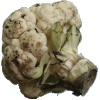
Label: Cauliflower 1